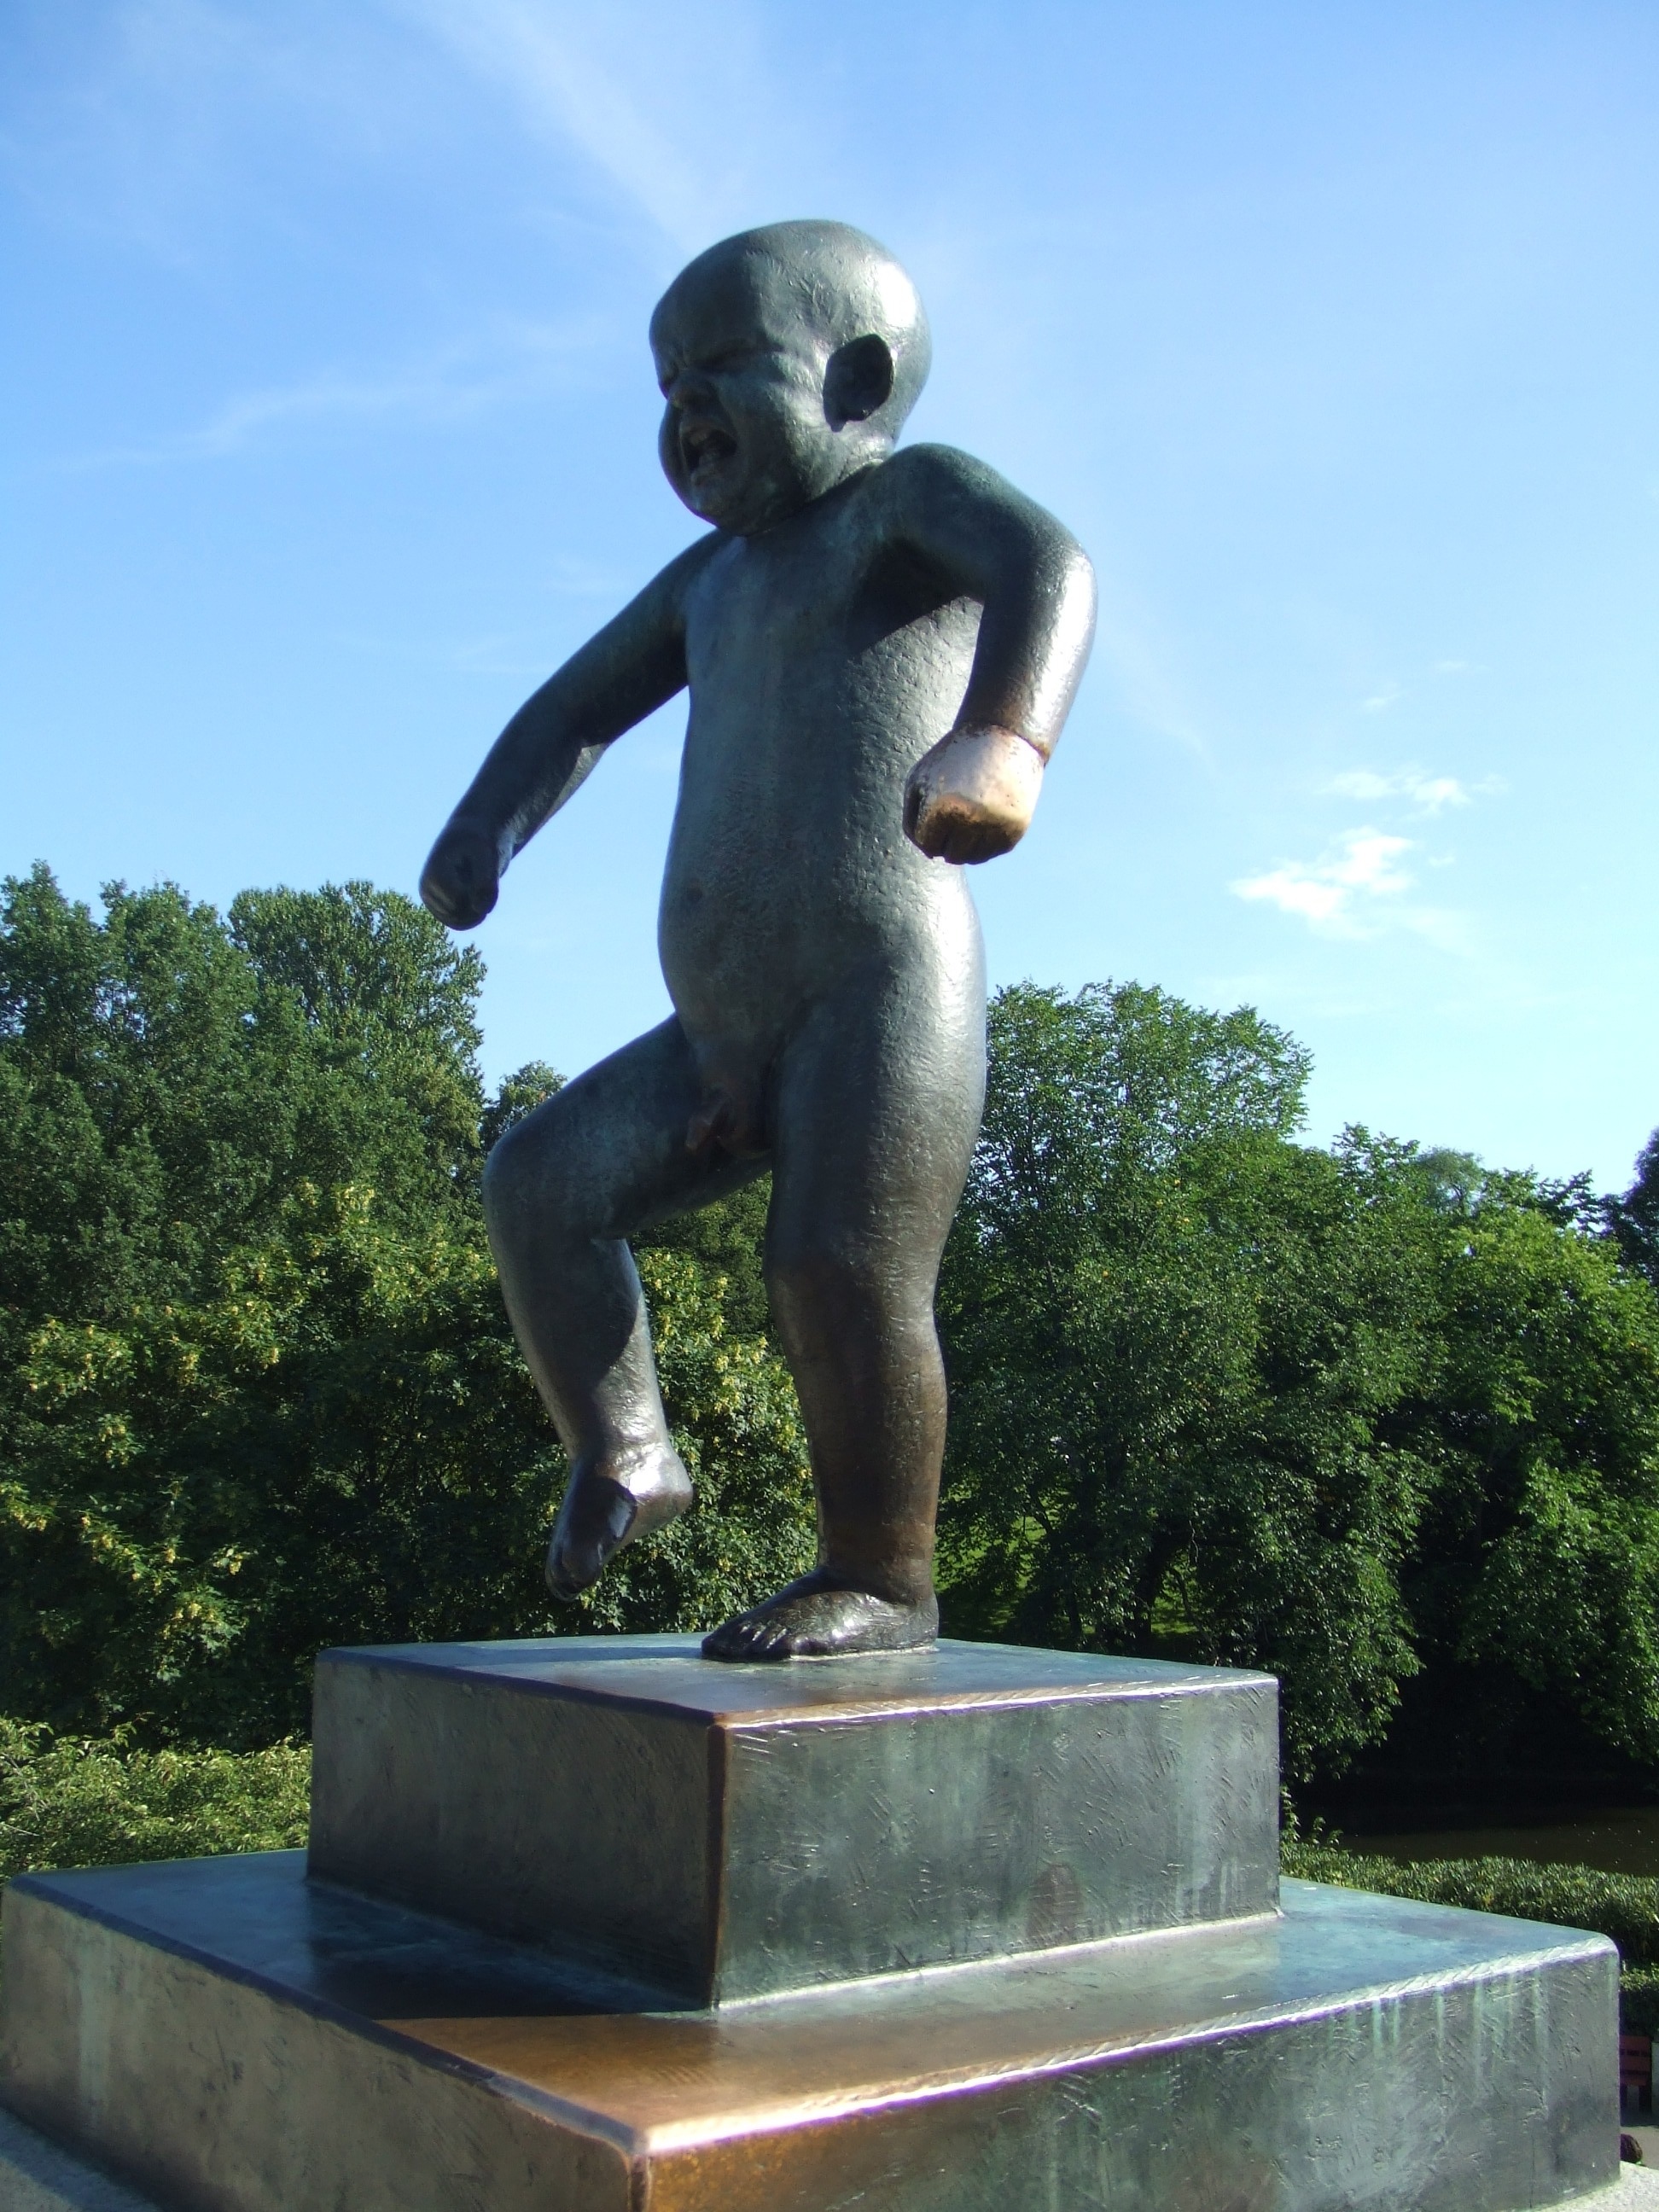
monument, standing, statue, baby, artwork, sculpture, memorial, art, figure, copper, angry, vigeland, frogner, frognerpark